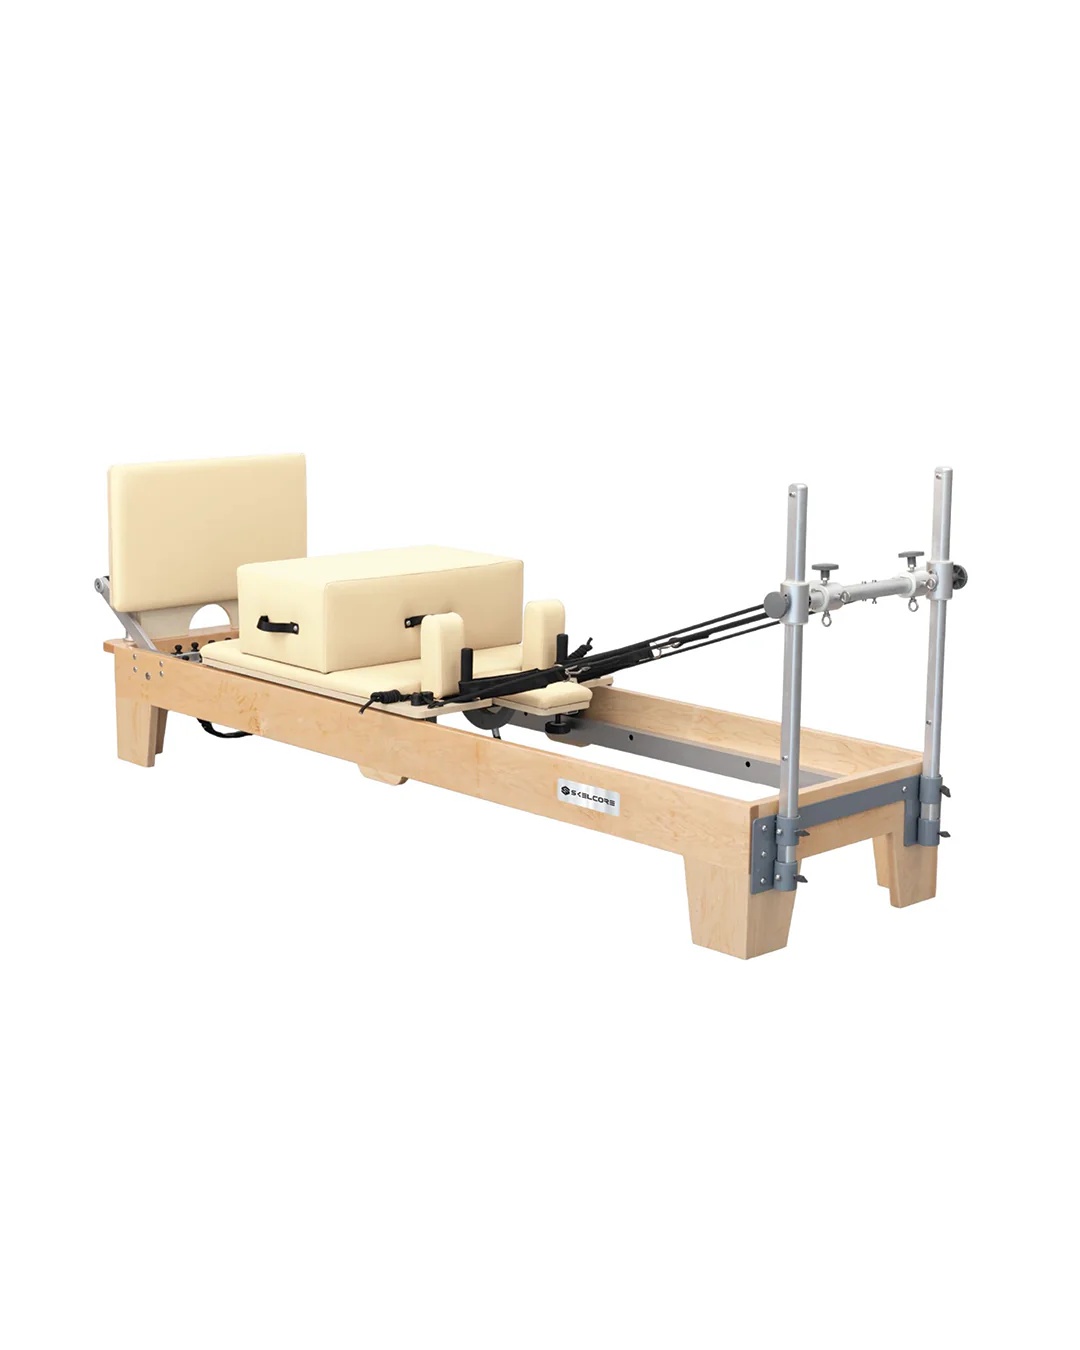
Skelcore Pro Core XL Reformer
PREMIUM XTRA LARGE MAPLE WOOD FRAMEPURE ALUMINUM SLIDE RAILS, SPRING BAR, AND ROPE RISERS6-SETTING ADJUSTABLE FOOTBAR6 GERMAN-MADE PAINO WIRE SPRINGS3 ROWS OF HOOKS FOR ADJUSTABLE RESISTANCEMICROFIBER LEATHER UPHOLSTERYCUSTOMIZABLE PADDING COLORSDOUBLE-LOOPED STRAPSADJUSTABLE PULLEY SYSTEM AND HEADRESTREMOVABLE SHOULDER RESTSFEATURES 8-WHEEL SYSTEM FOR ENHANCING SMOOTHNESS AND QUIETNESSINCLUDES: JUMP BOARD, FOOT PLATFORM, SITTING BOX, FOOT STRAP AND ROPESSAFETY STRAP INCLUDED FOR STORAGE
Category: Sporting Goods > Fitness & General Exercise Equipment > Yoga & Pilates > Pilates Machines > Pilates Reformers